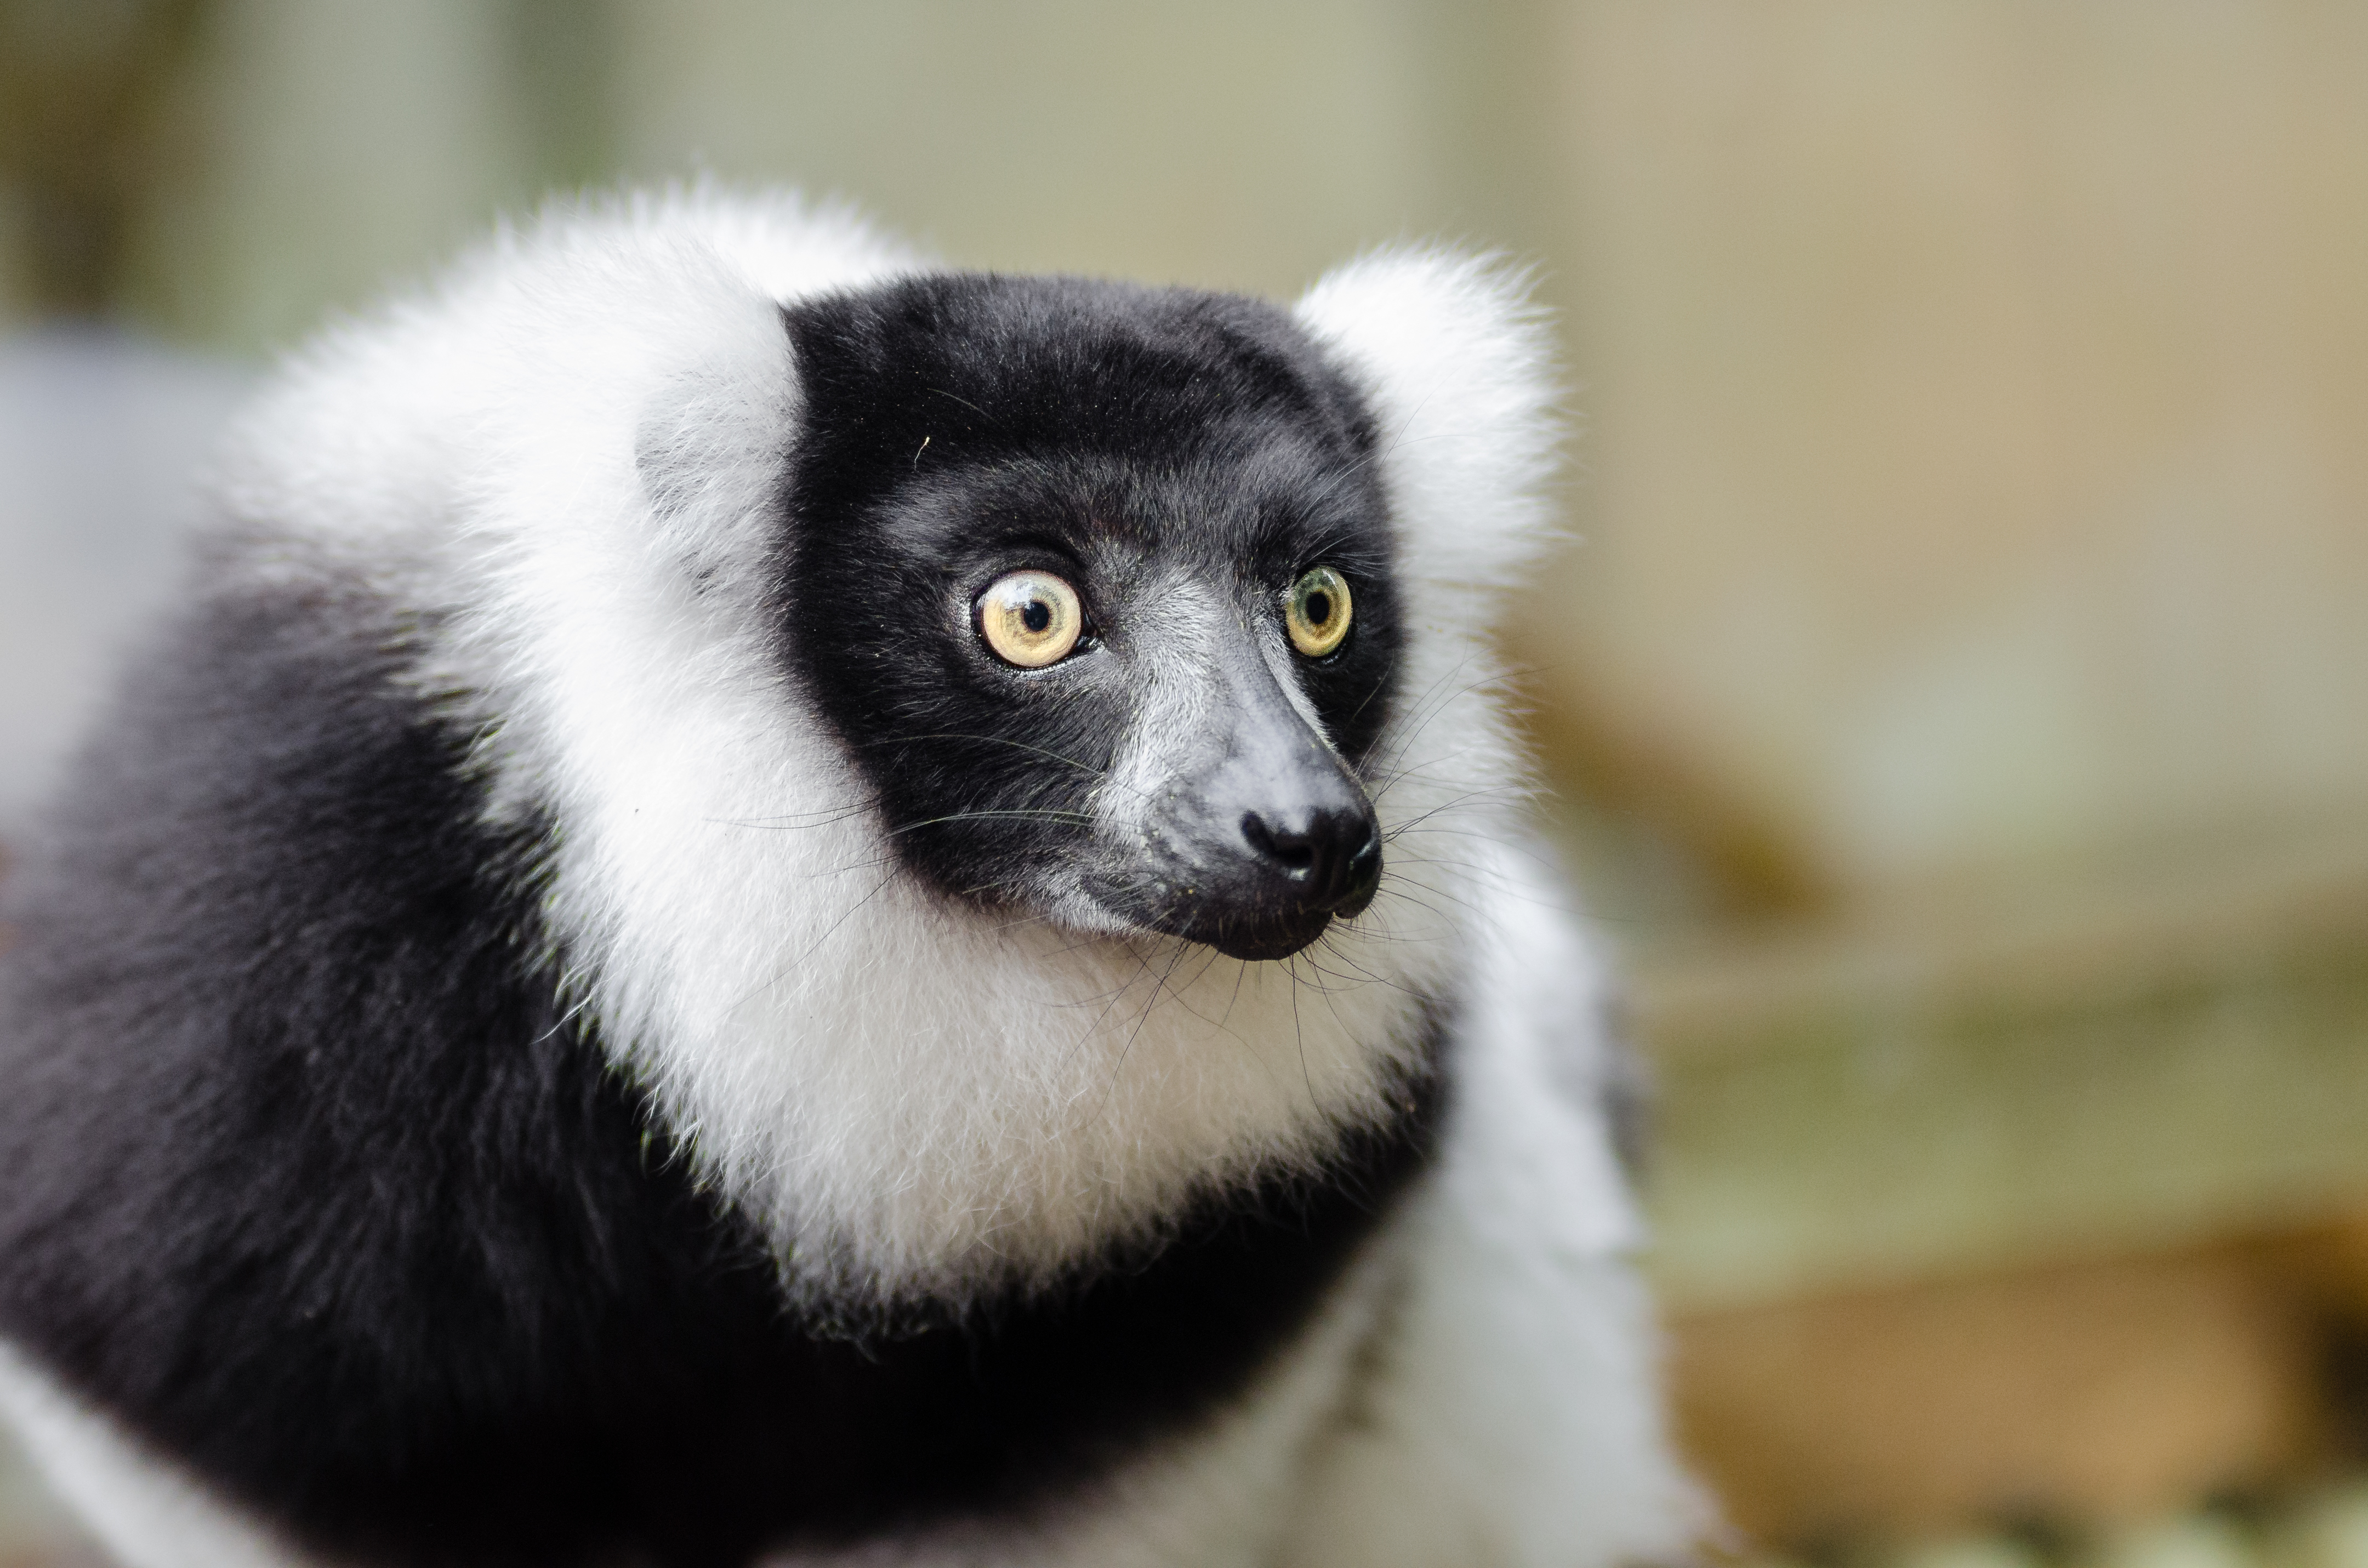
tree, branch, bokeh, white, feet, animal, cute, wildlife, zoo, fur, green, red, foot, mammal, nikon, black, blurred, fauna, primate, world, close up, leaves, eyes, festival, background, eye, domain, public, endangered, madagascar, vertebrate, germany, deutschland, schwarz, day, tier, fell, augen, adorable, lemur, critically, niedlich, tierpark, madagaskar, iucn, list, ruffed, weiser, vari, lemuren, auge, fus, fuse, gr n